The Red Spectacles

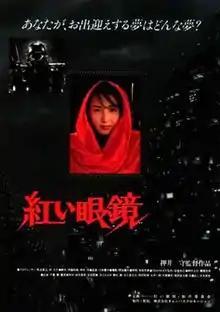
20-year anniversary movie poster

is a 1987 Japanese science fiction neo-noir film directed by Mamoru Oshii, co-written with Kazunori Ito, and starring Shigeru Chiba and Mako Hyōdō. The first film in Oshii's "Kerberos Saga", but the second installment overall after its radio drama companion piece "While Waiting for the Red Spectacles" (which aired a month prior), the film follows Kōichi Todome, a former police detective who, after fleeing Japan following a failed rebellion by his dissolved unit, returns several years later per a promise to his colleagues, only to find Tokyo completely unrecognizable and increasingly strange and surreal.